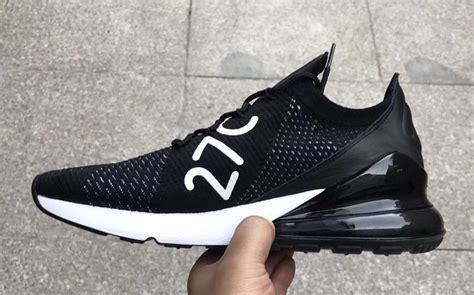
Brand: Nike
Model: Air Max 270 Flyknit